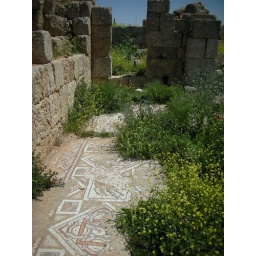
Ancient tile mosaics on the floor of a building in the north western side of Jerash, possibly an old church.